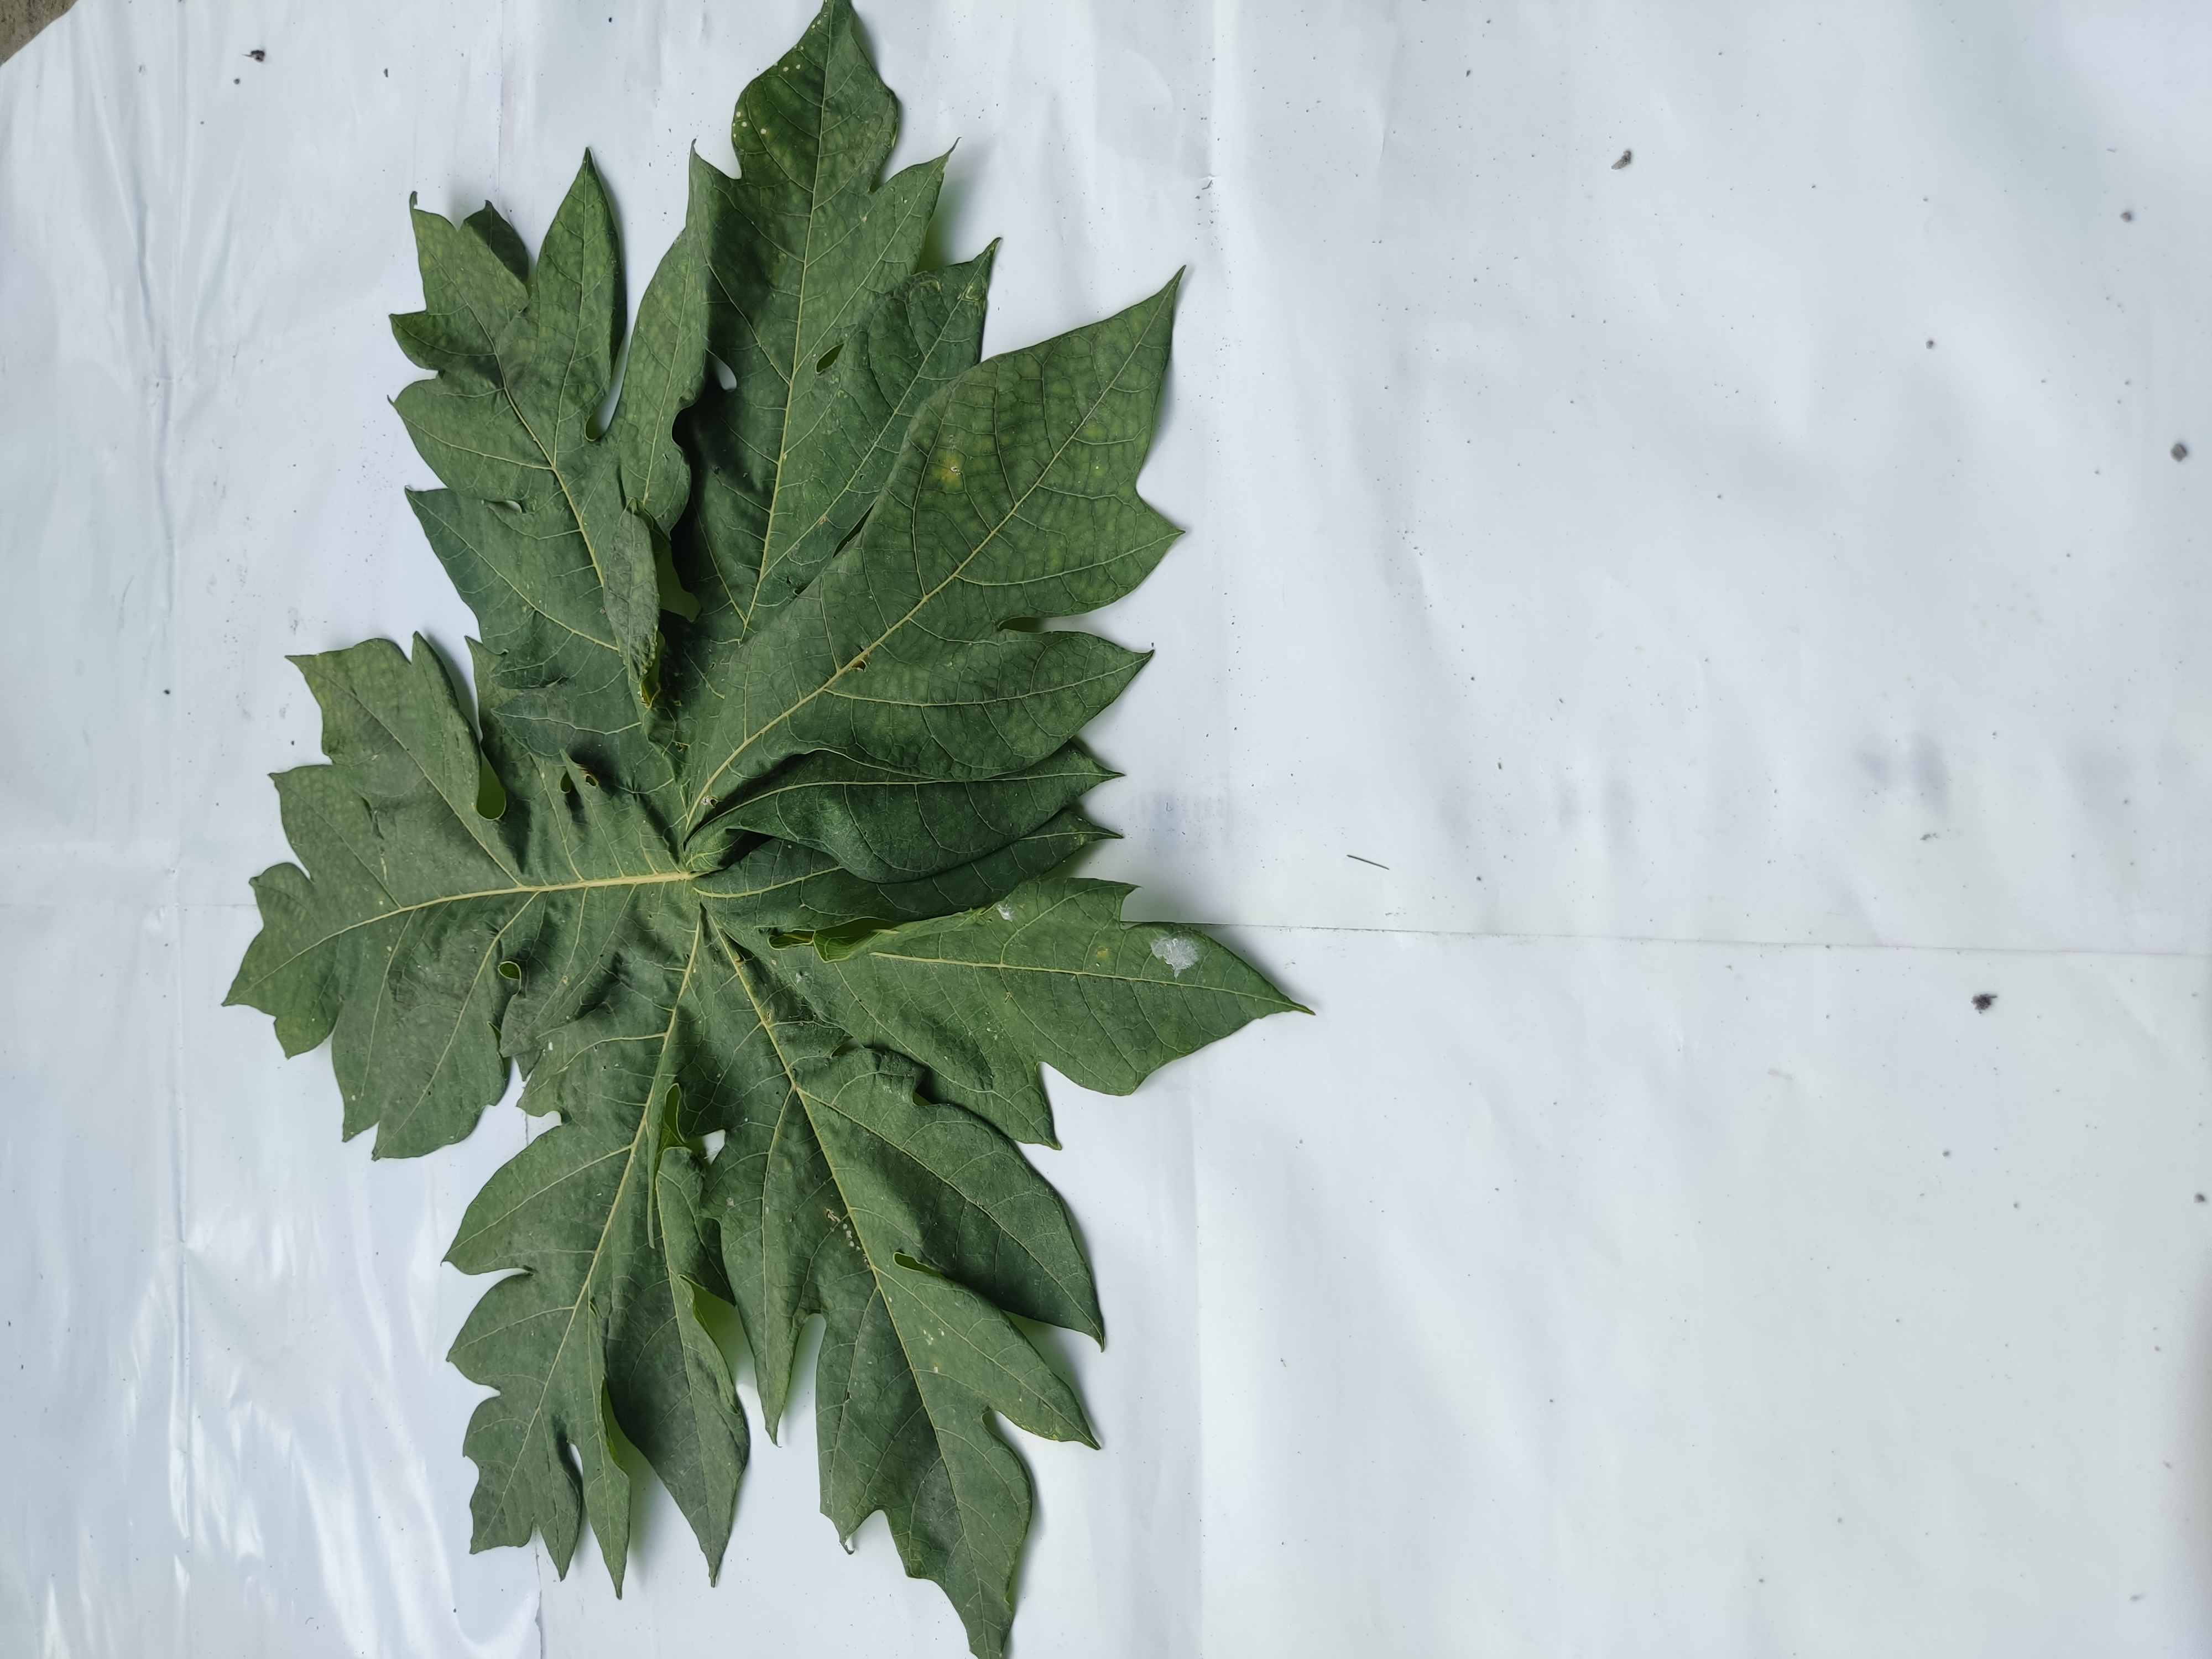
Label: Ring Spot